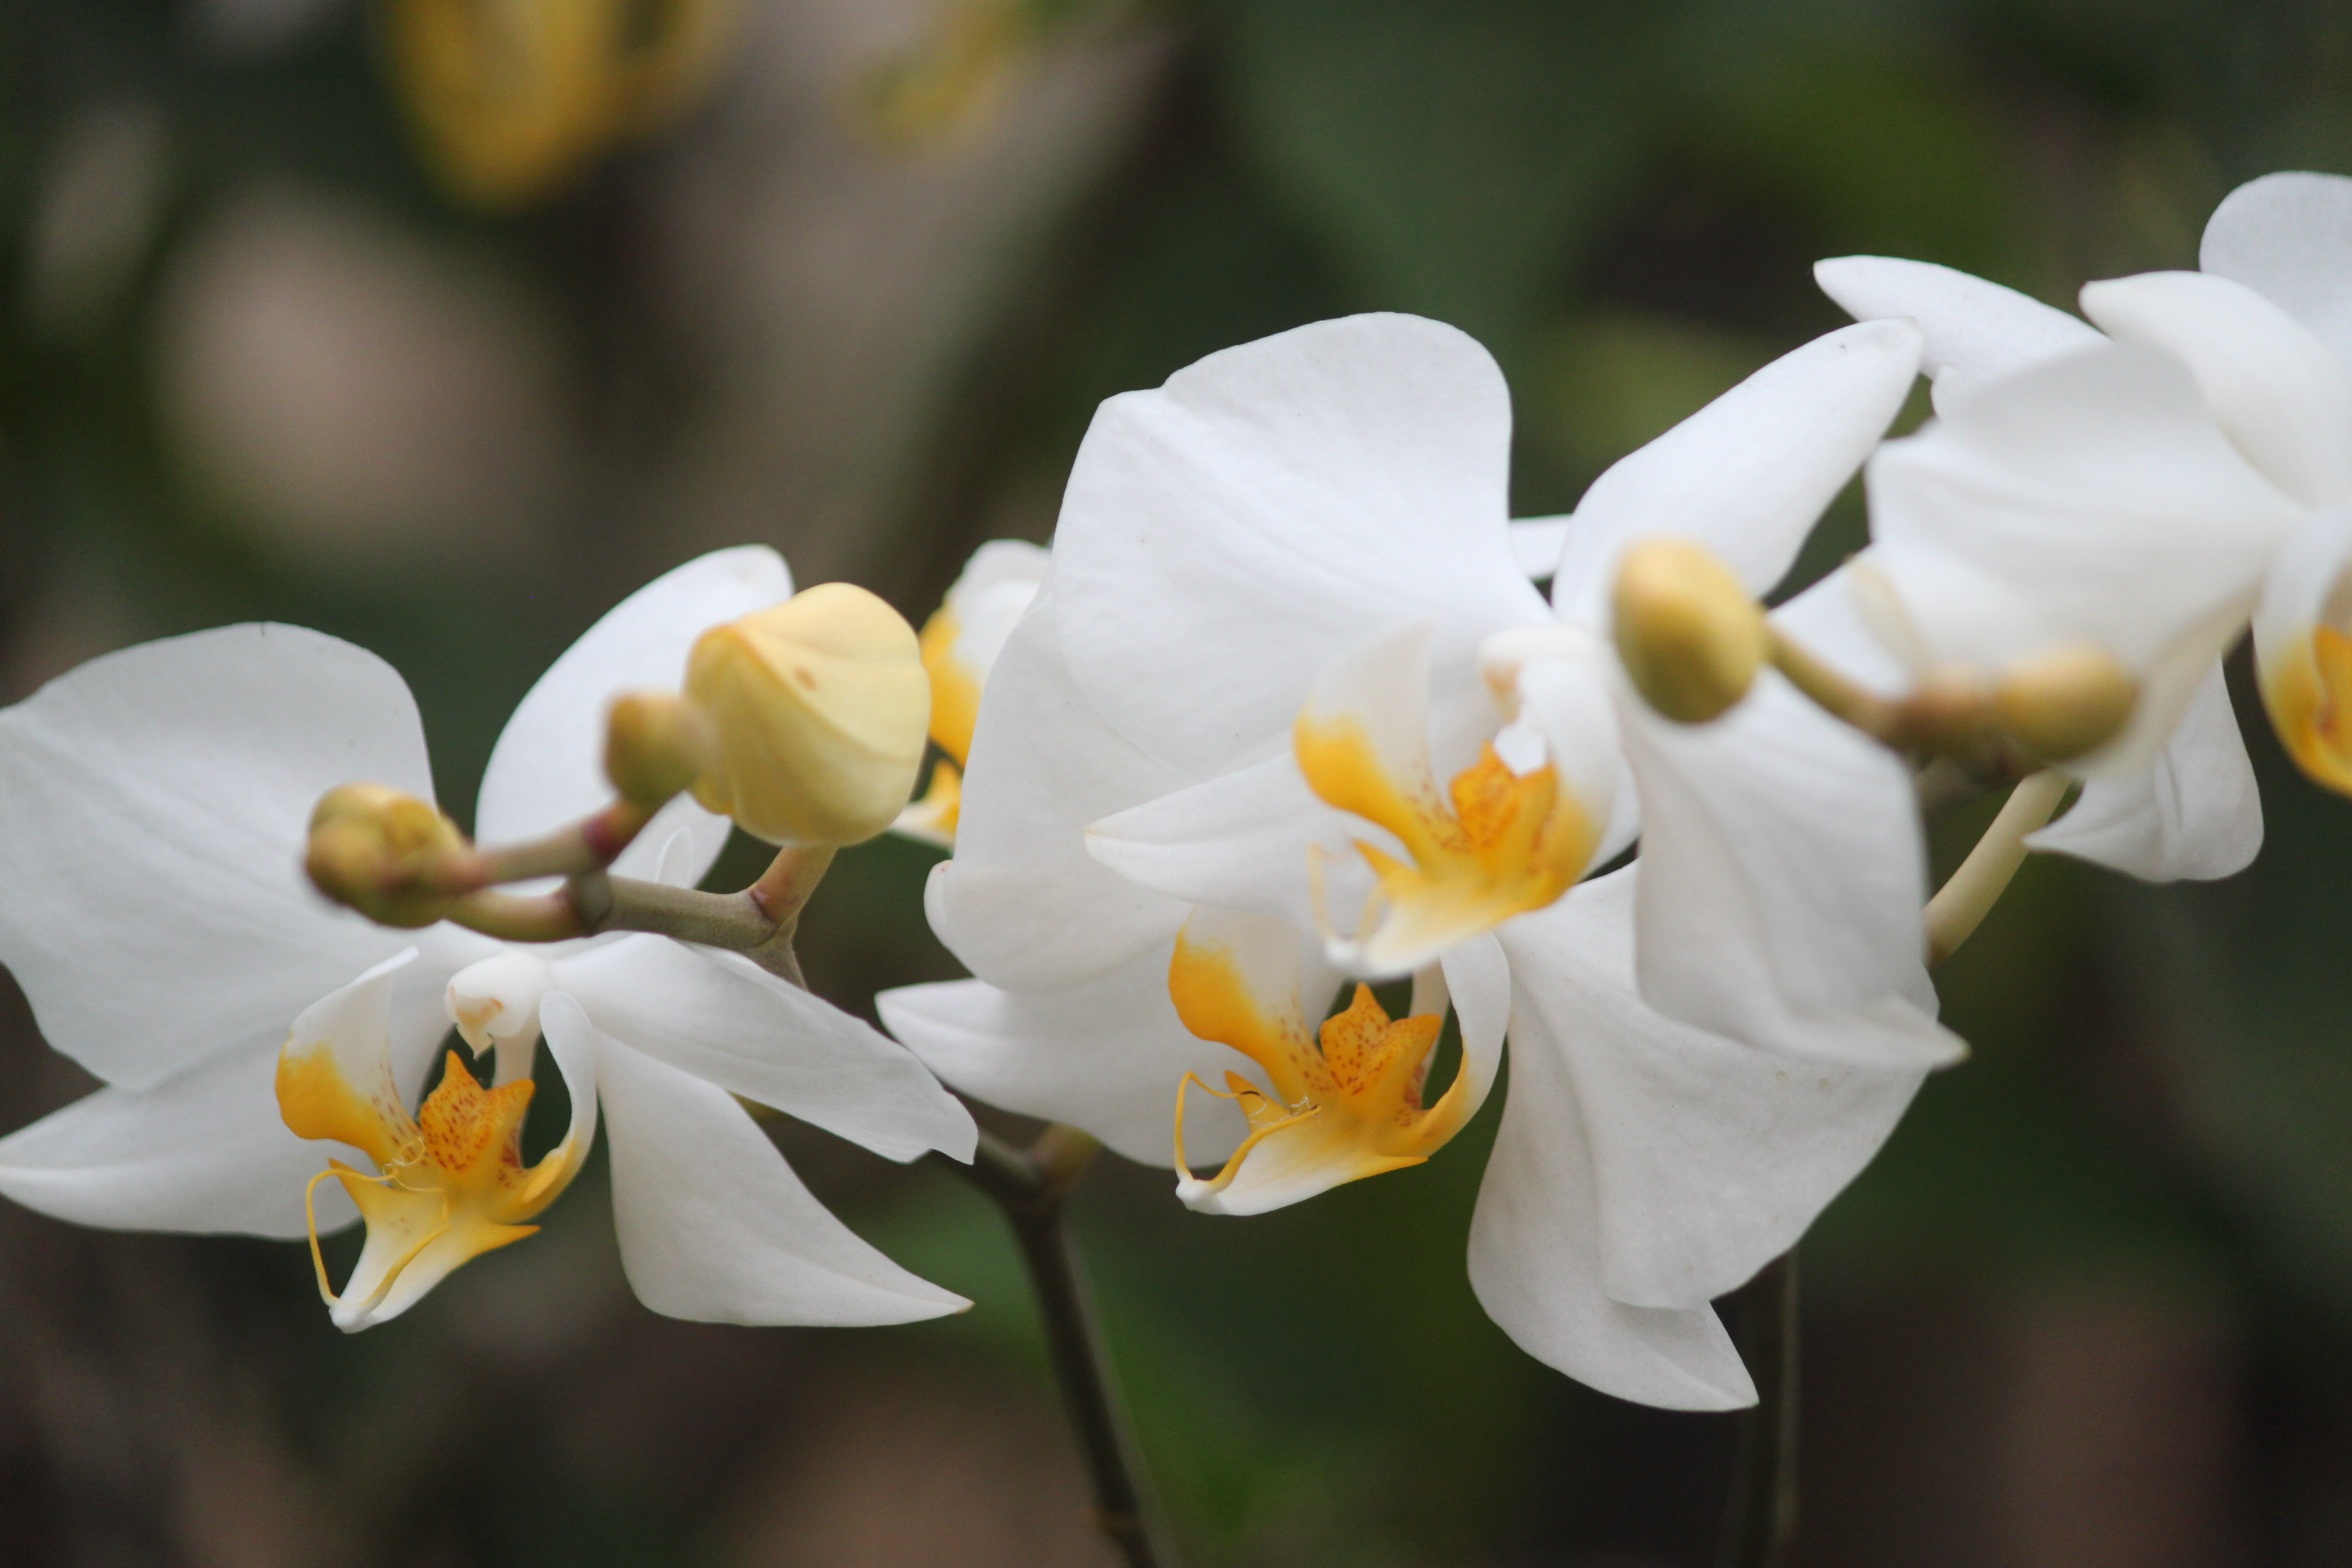
nature, blossom, plant, white, flower, petal, botany, yellow, flora, orchid, wildflower, flowers, macro photography, flowering plant, mufid majnun, dendrobium, land plant, orchids month